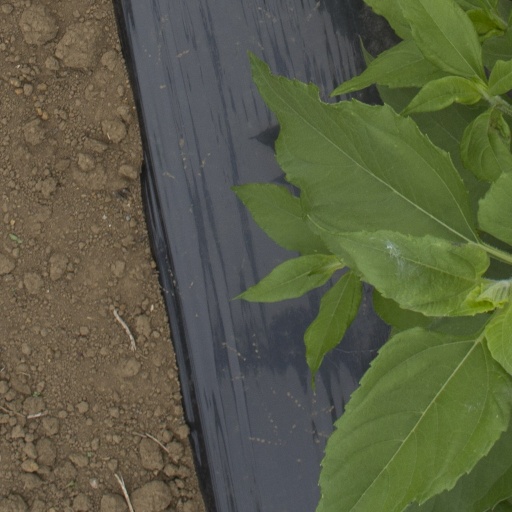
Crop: Jerusalem artichoke